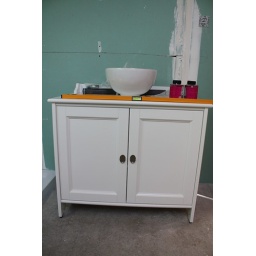
A rather wonky shot of our new cabinet in the en-suite bathroom